Cables Wynd House

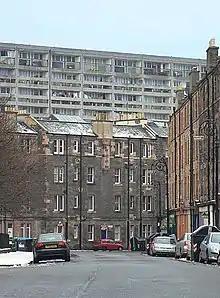
Cables Wynd House with older tenement houses in the foreground

Under construction between 1962 and 1965, for many families the complex offered a welcome improvement over the overcrowding and slum housing conditions that were still common problems at the time. There is now extensive security in the building which includes a 24-hour staffed concierge, key fob entry system and security camera system on every walkway and in each of the 4 lifts. The building is well maintained with walkways and lifts cleaned on a daily basis by council employees.